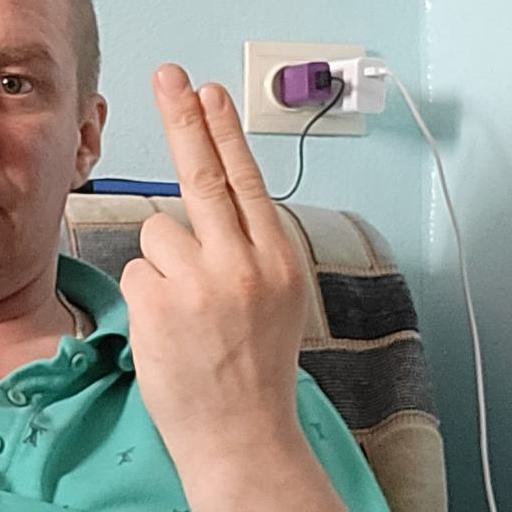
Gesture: two_up_inverted